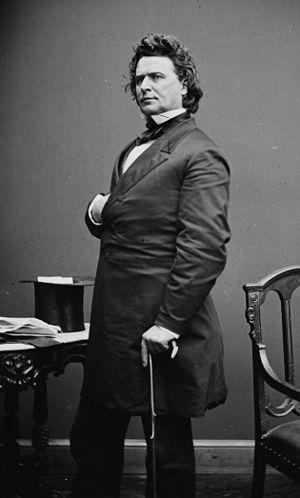
James Mitchell Ashley, né le 14 novembre 1824 dans le comté d'Allegheny et mort le 16 septembre 1896 à Ann Arbor, est un homme politique américain qui a été membre du Congrès et gouverneur du Montana. Il est l'arrière-arrière-grand-père de Thomas Ashley.